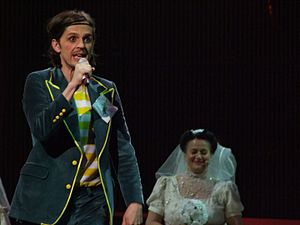
Elvir Laković Laka
Laka i Eurovision Song Contest 2008
Elvir Laković også kendt som Laka er en bosnisk rocksanger. Han blev født i Goražde, Bosnien-Hercegovina.